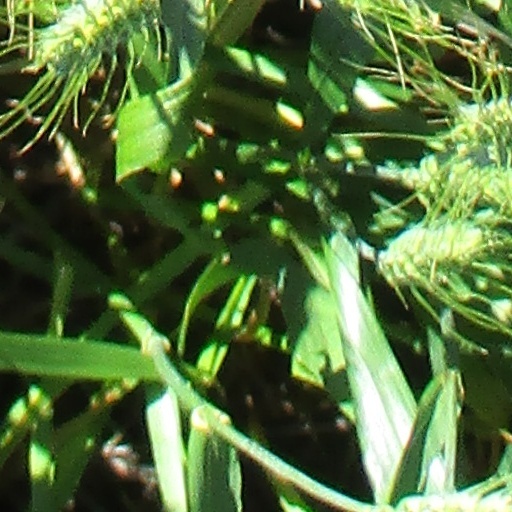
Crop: wheat